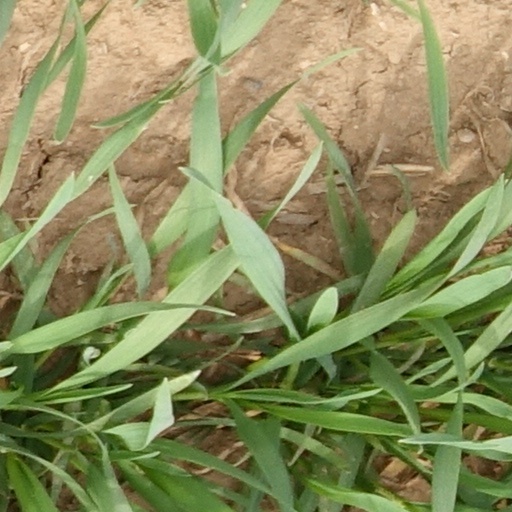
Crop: wheat